Hunting

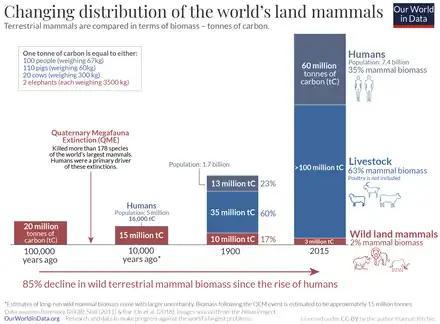
The changing distribution of the world's land mammals in tonnes of carbon. The biomass of wild land mammals has declined by 85% since the emergence of humans, with hunting and agriculture being primary drivers of this decline.

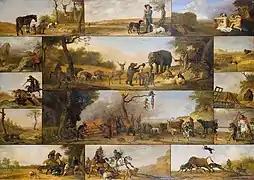
"Punishment of a Hunter" (c. 1647) by Paulus Potter

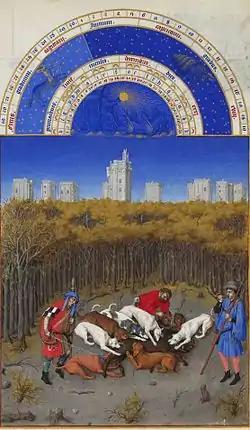
Limbourg Brothers, Boar hunt with hounds, illumination from the "Très Riches Heures du duc de Berry",

Historical, subsistence, and sport hunting techniques can differ radically, with modern hunting regulations often addressing issues of where, when, and how hunts are conducted. Techniques may vary depending on government regulations, a hunter's personal ethics, local custom, hunting equipment, and the animal being hunted. Often a hunter will use a combination of more than one technique. Laws may forbid sport hunters from using some methods used primarily in poaching and wildlife management.